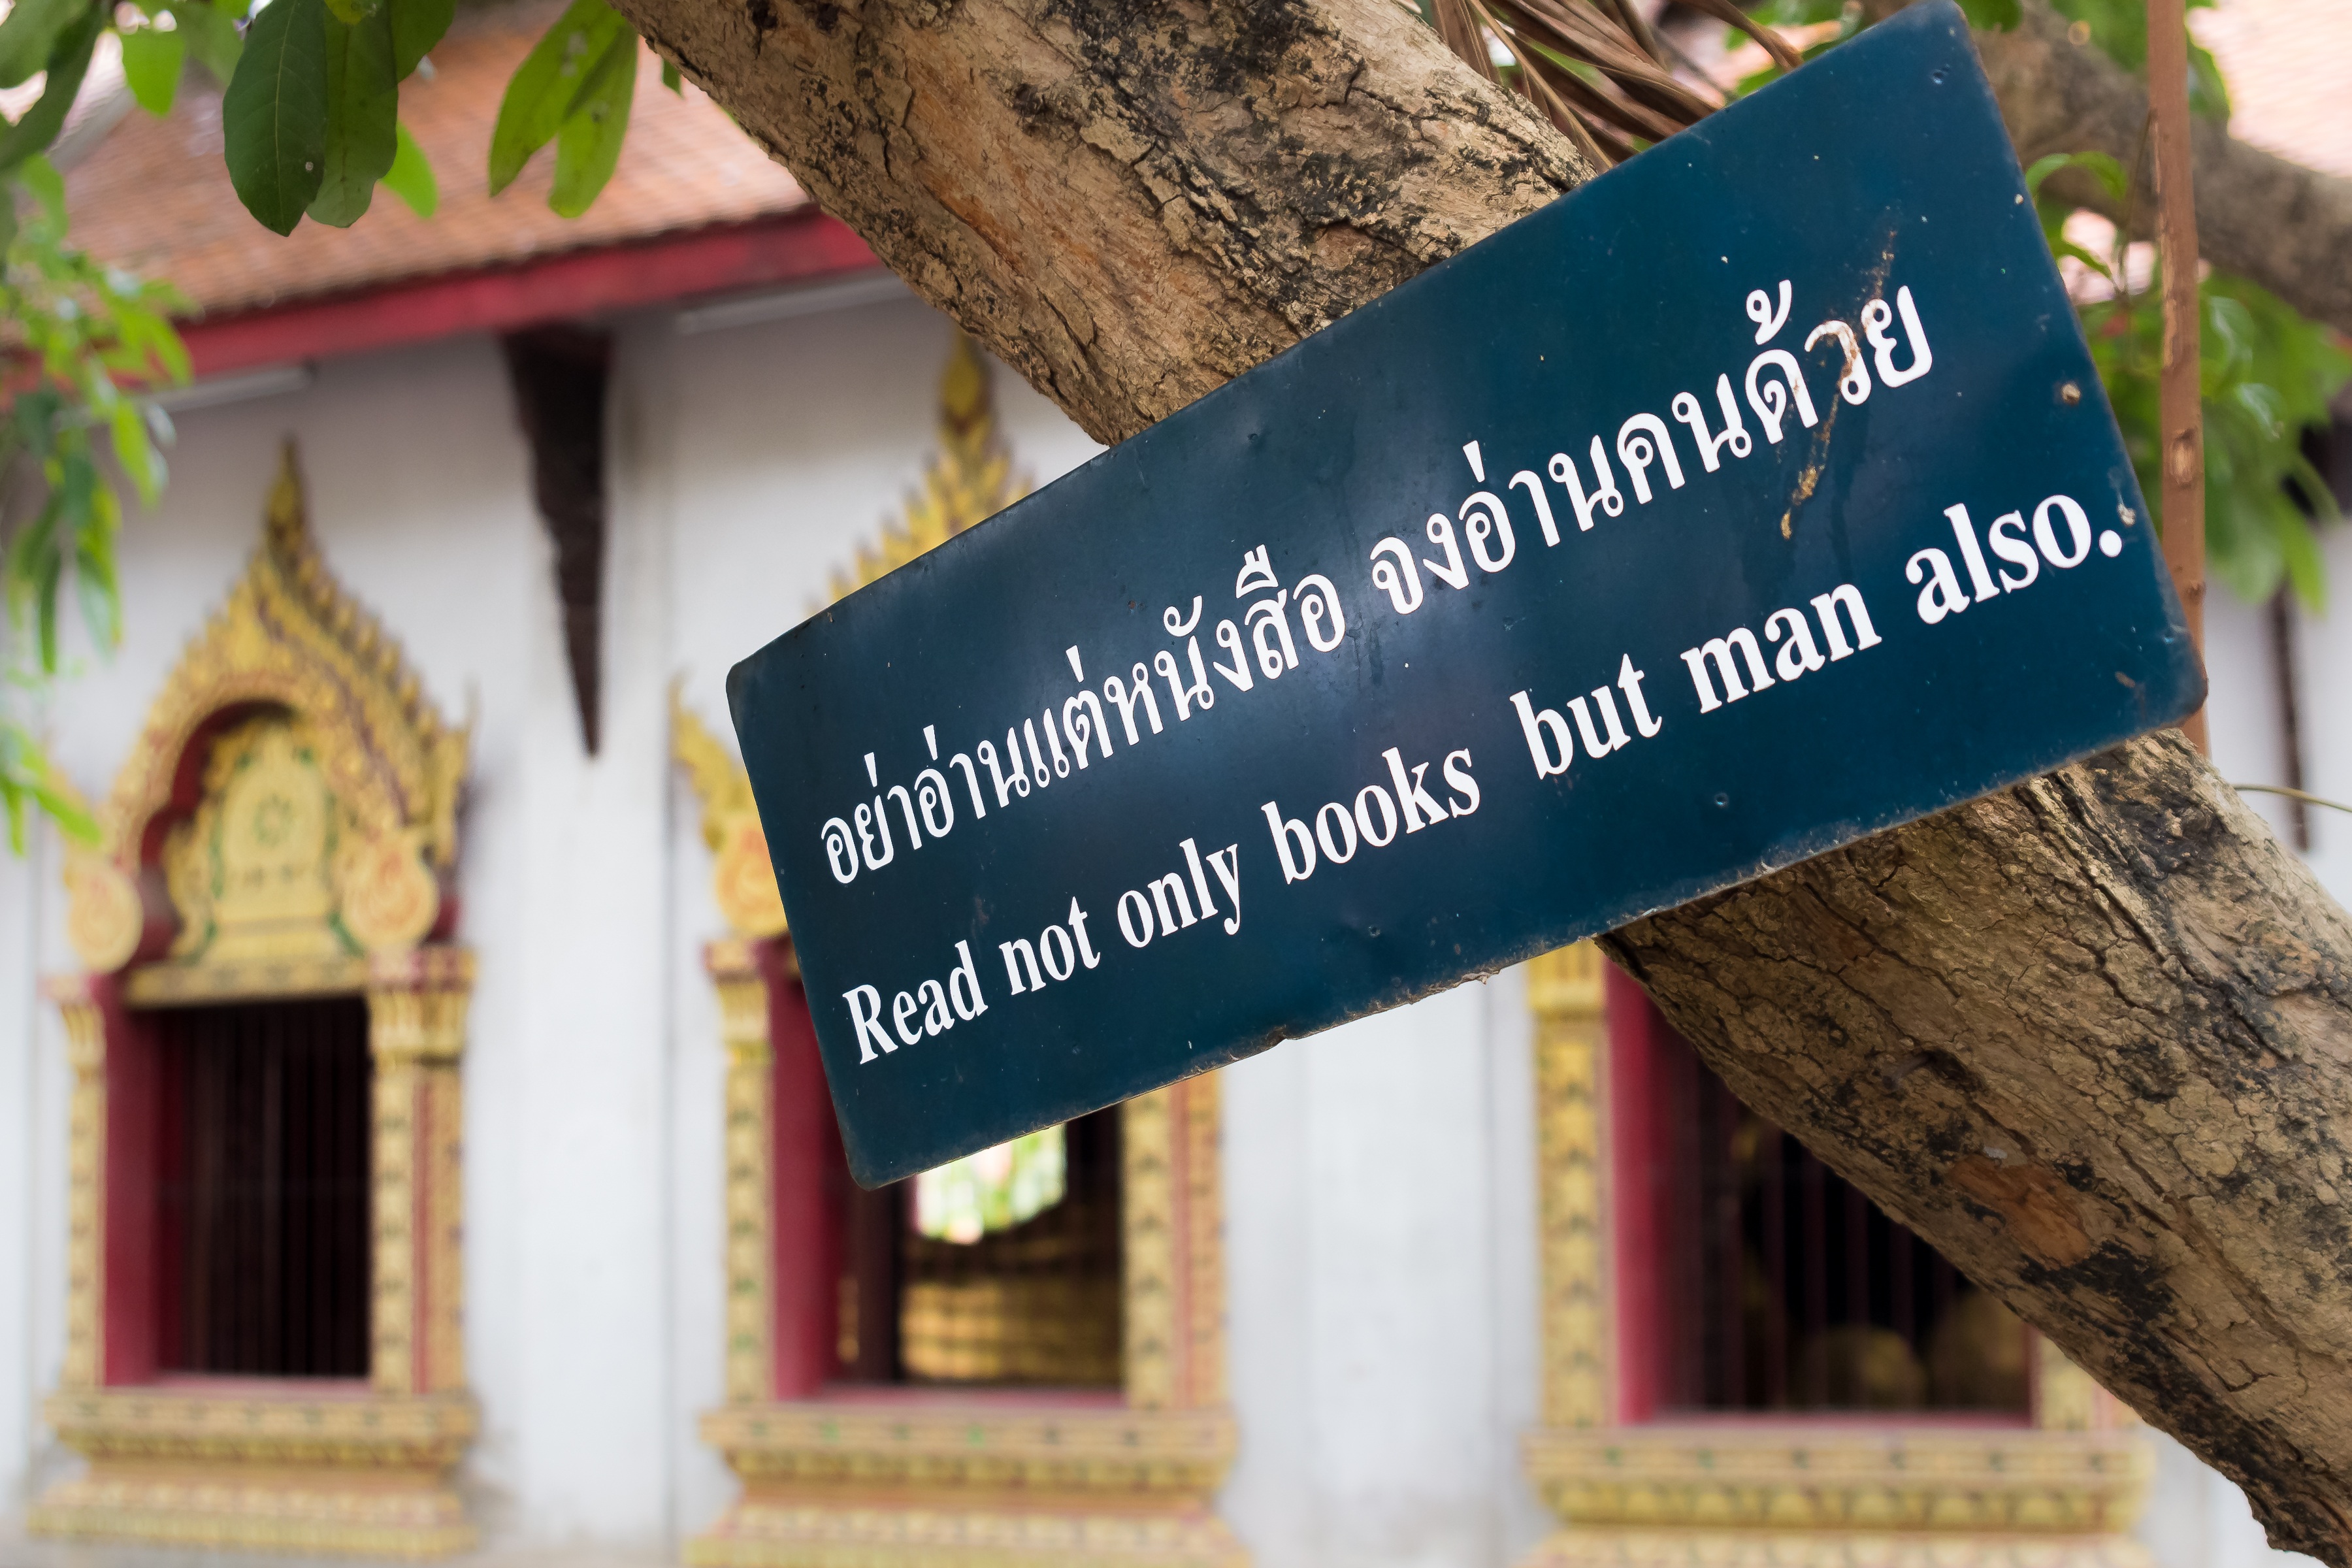
man, book, reading, travel, sign, peaceful, buddhism, religion, asia, tourism, thailand, proverb, meditation, buddha, thai, wisdom, spirituality, chiang mai, sentence